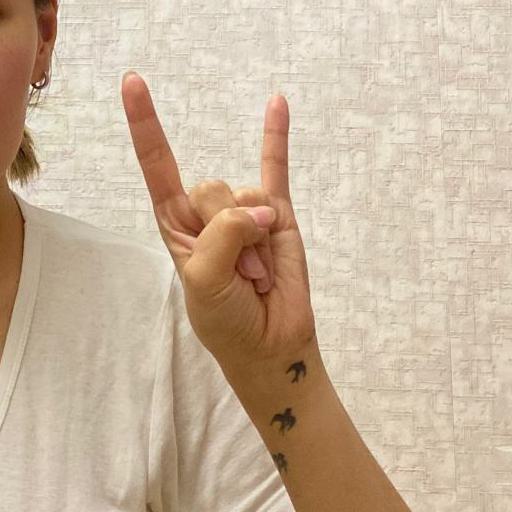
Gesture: rock